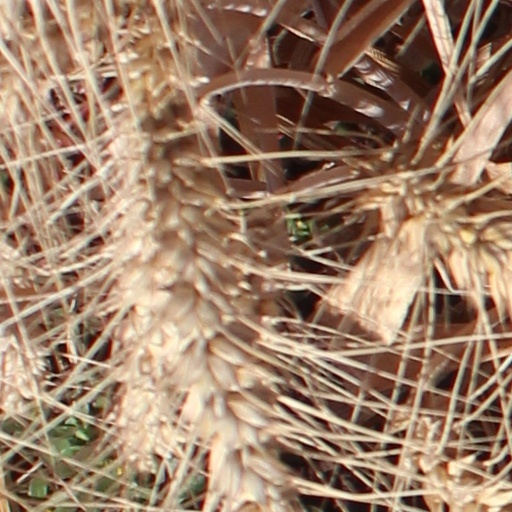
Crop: wheat